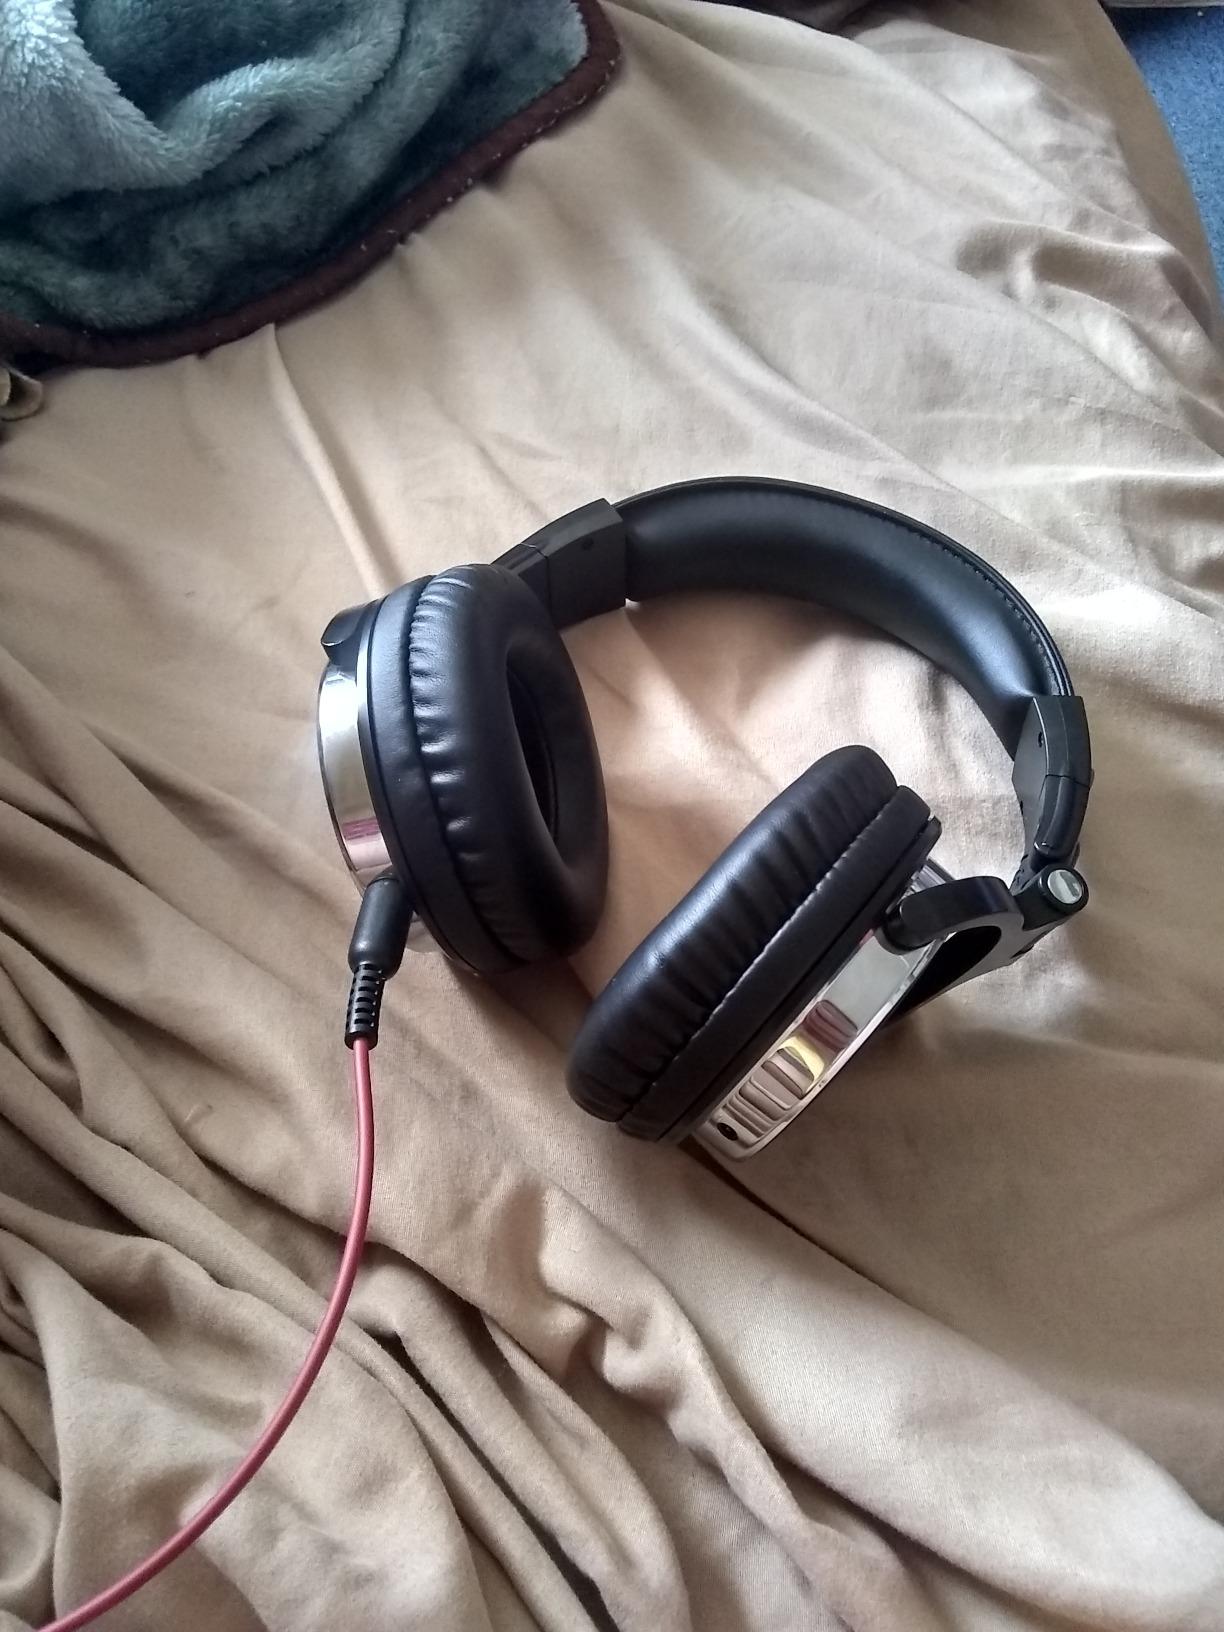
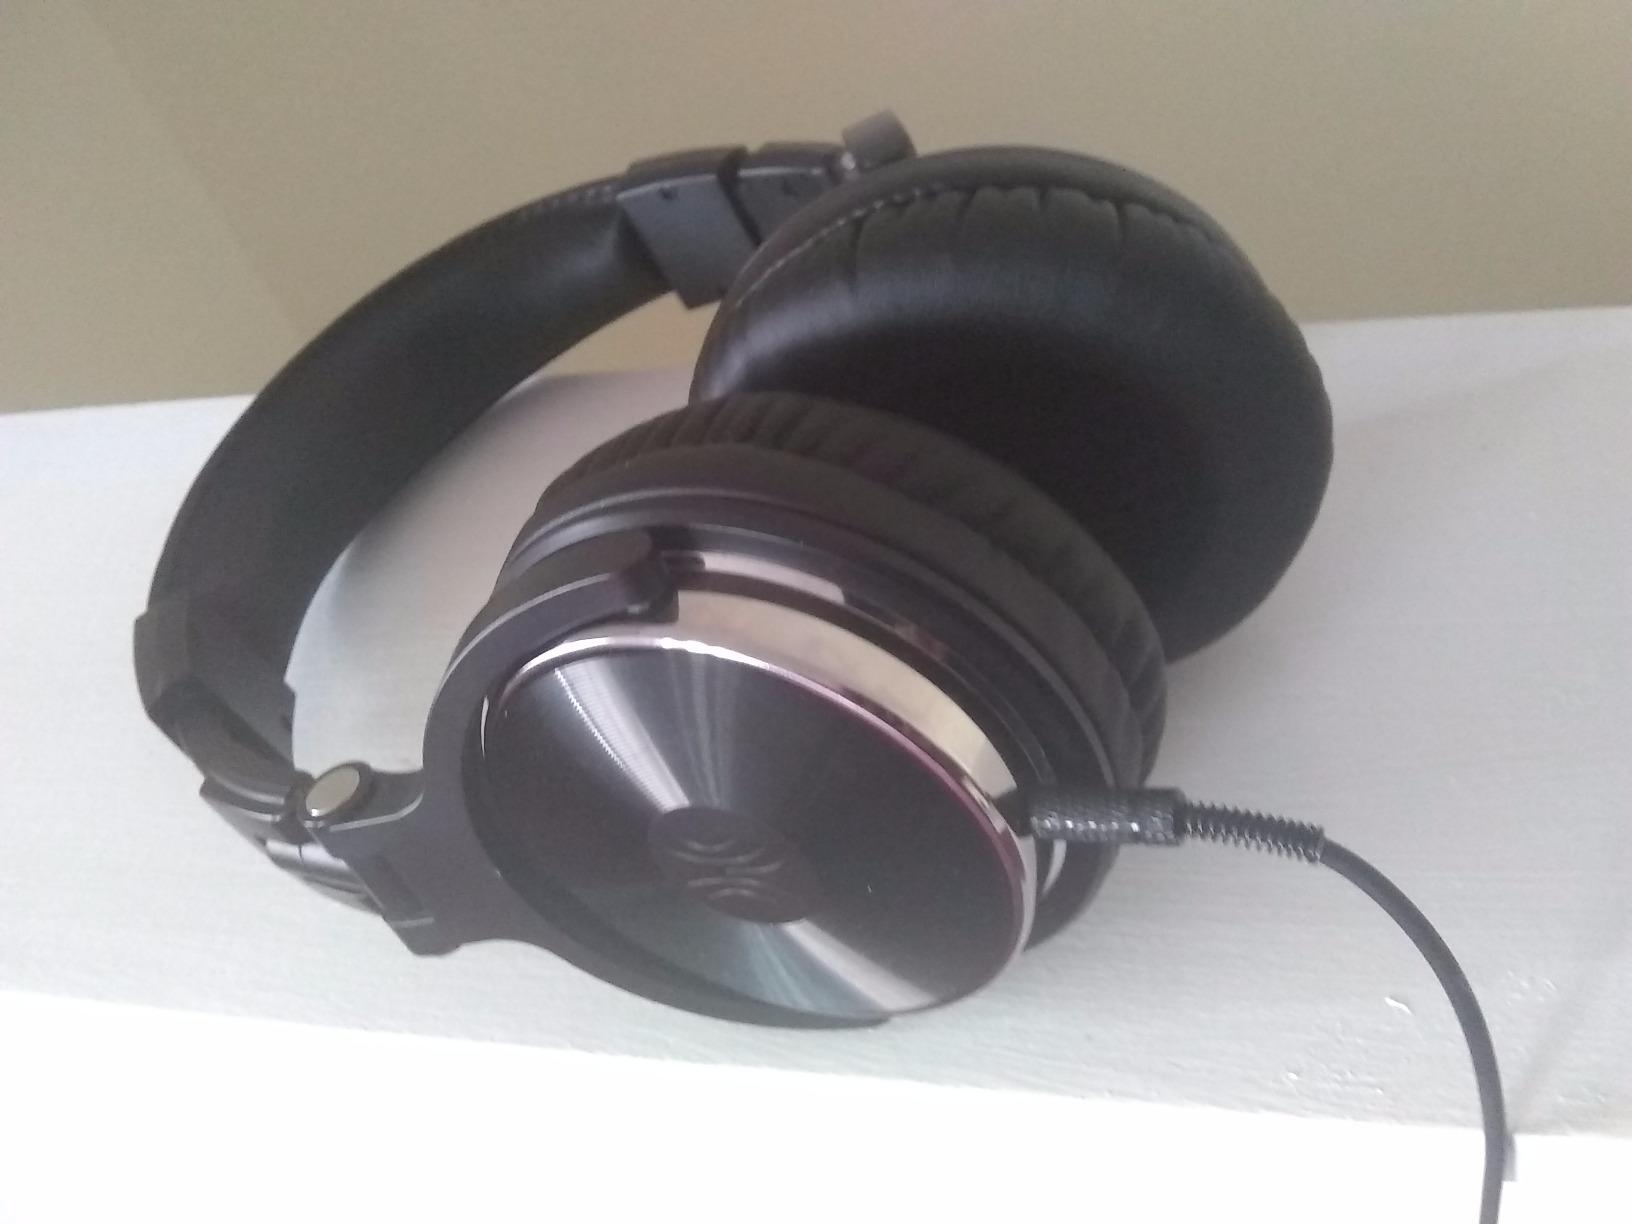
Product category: headphones
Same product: yes